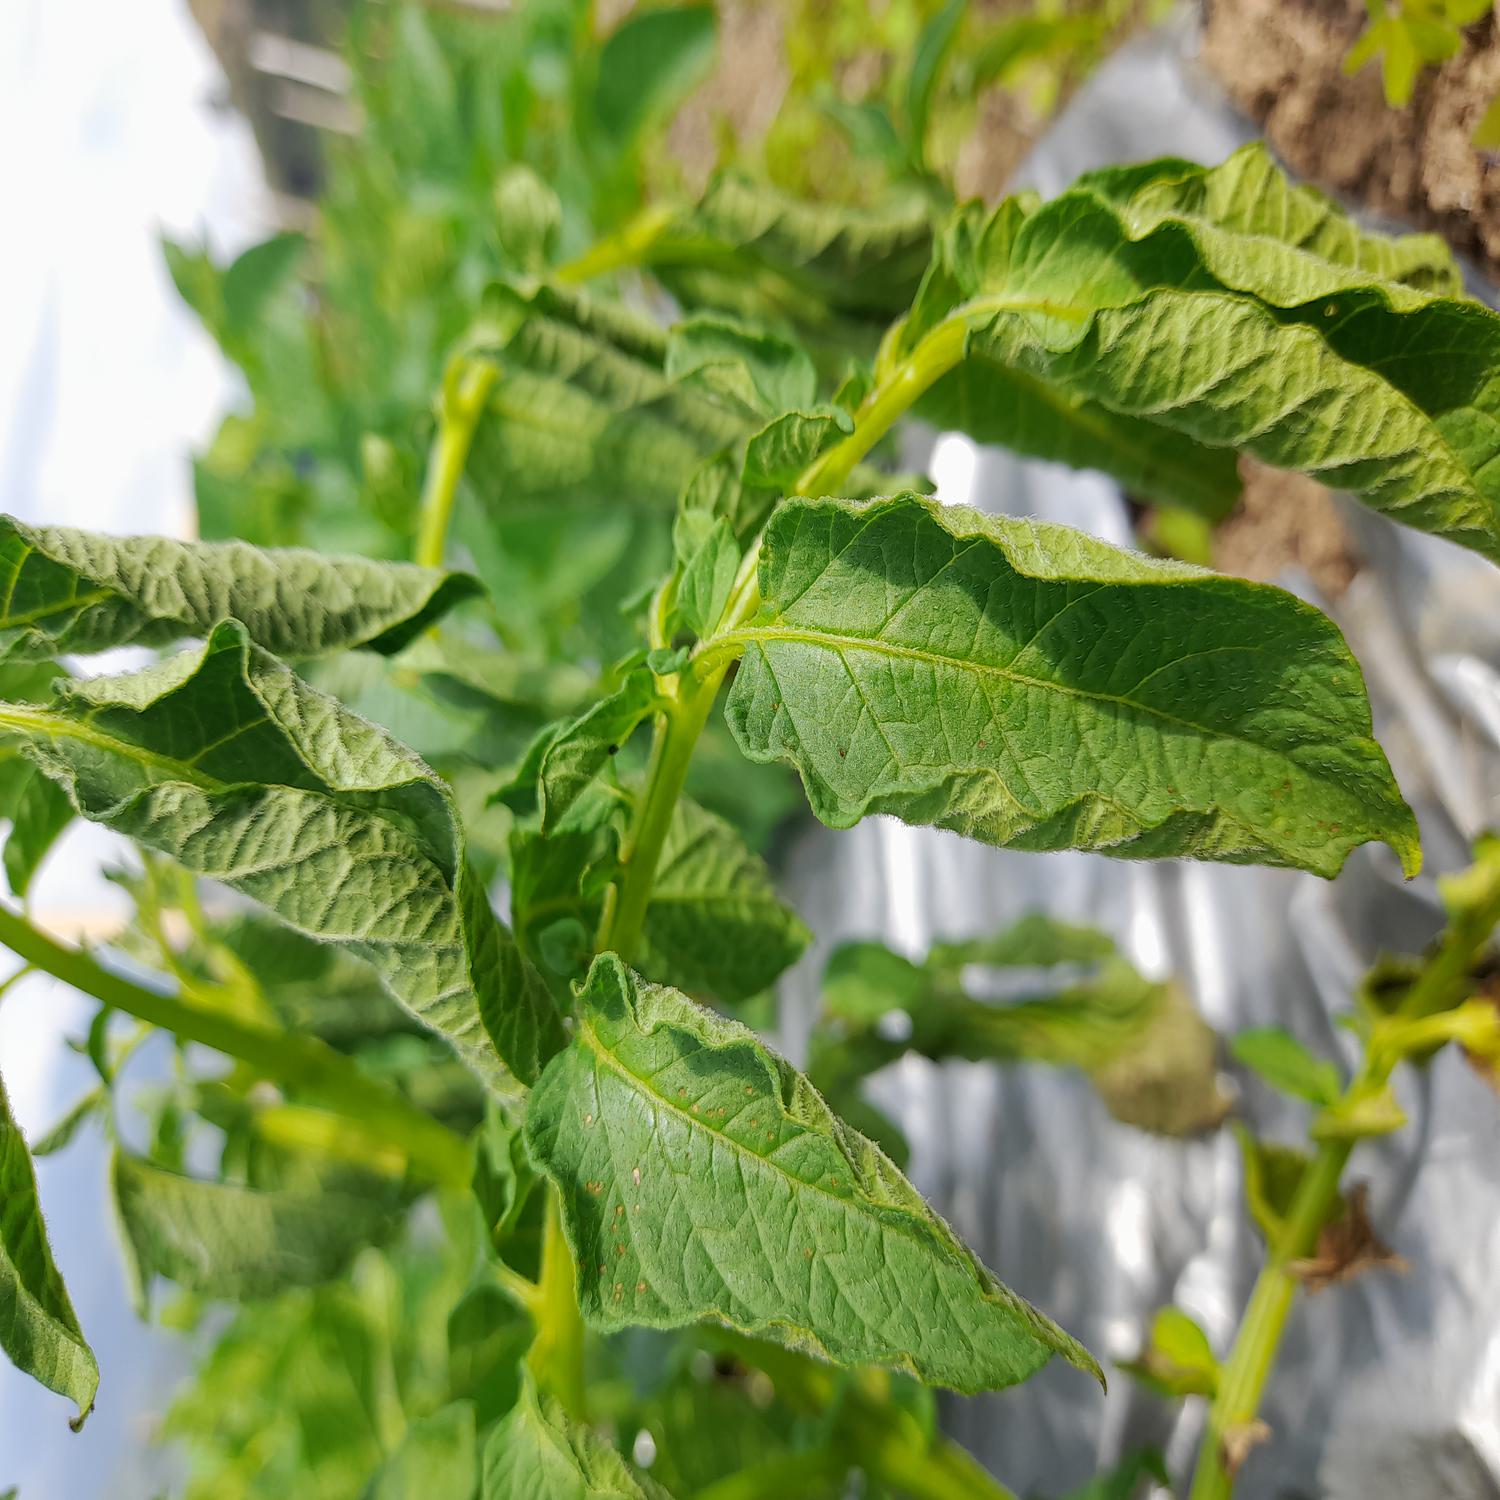
Etiqueta: Pudricion_Parda